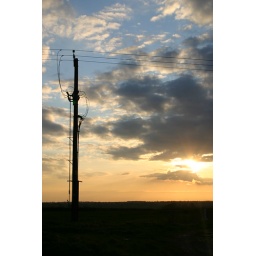
This was taken at sunset of an electrical pole in a field in Suffolk-UK